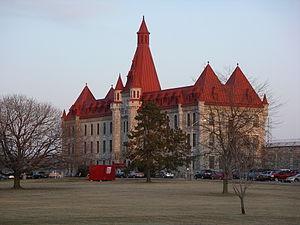
Cette liste non exhaustive répertorie les principaux châteaux au Canada.